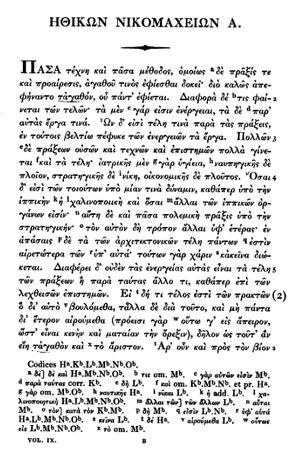
Den nikomakhæiske etik
Første side af udgaven fra 1837
Den nikomakhæiske etik er det vigtigste af de tre overleverede etiske skrifter af Aristoteles. Da den deler flere bøger med Den eudemiske etik er den muligvis ikke redigeret af Aristoteles selv. Hvoraf titlen kommer er uklar. Den henviser muligvis til Aristoteles' søn eller far, der begge hed Nicomachus.